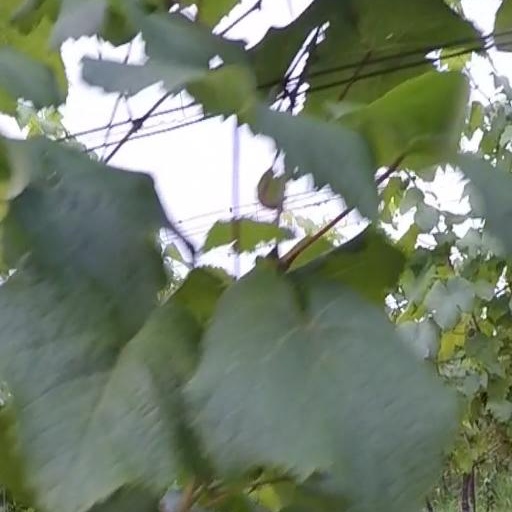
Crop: grape